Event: Ecuador Earthquake
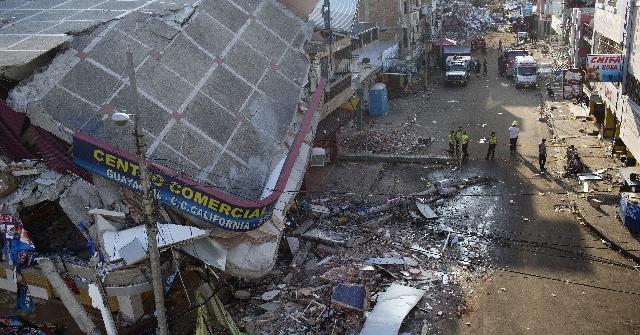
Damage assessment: damage